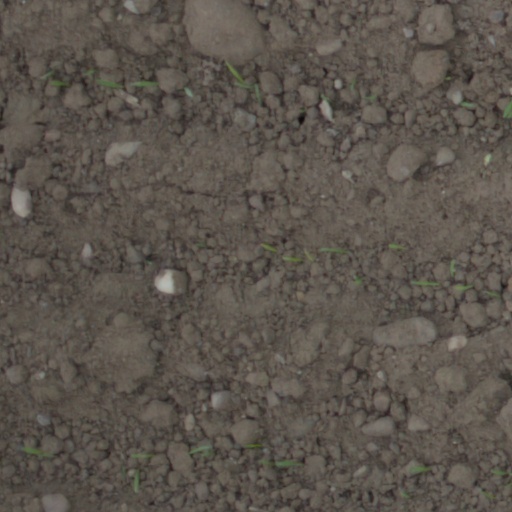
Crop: wheat